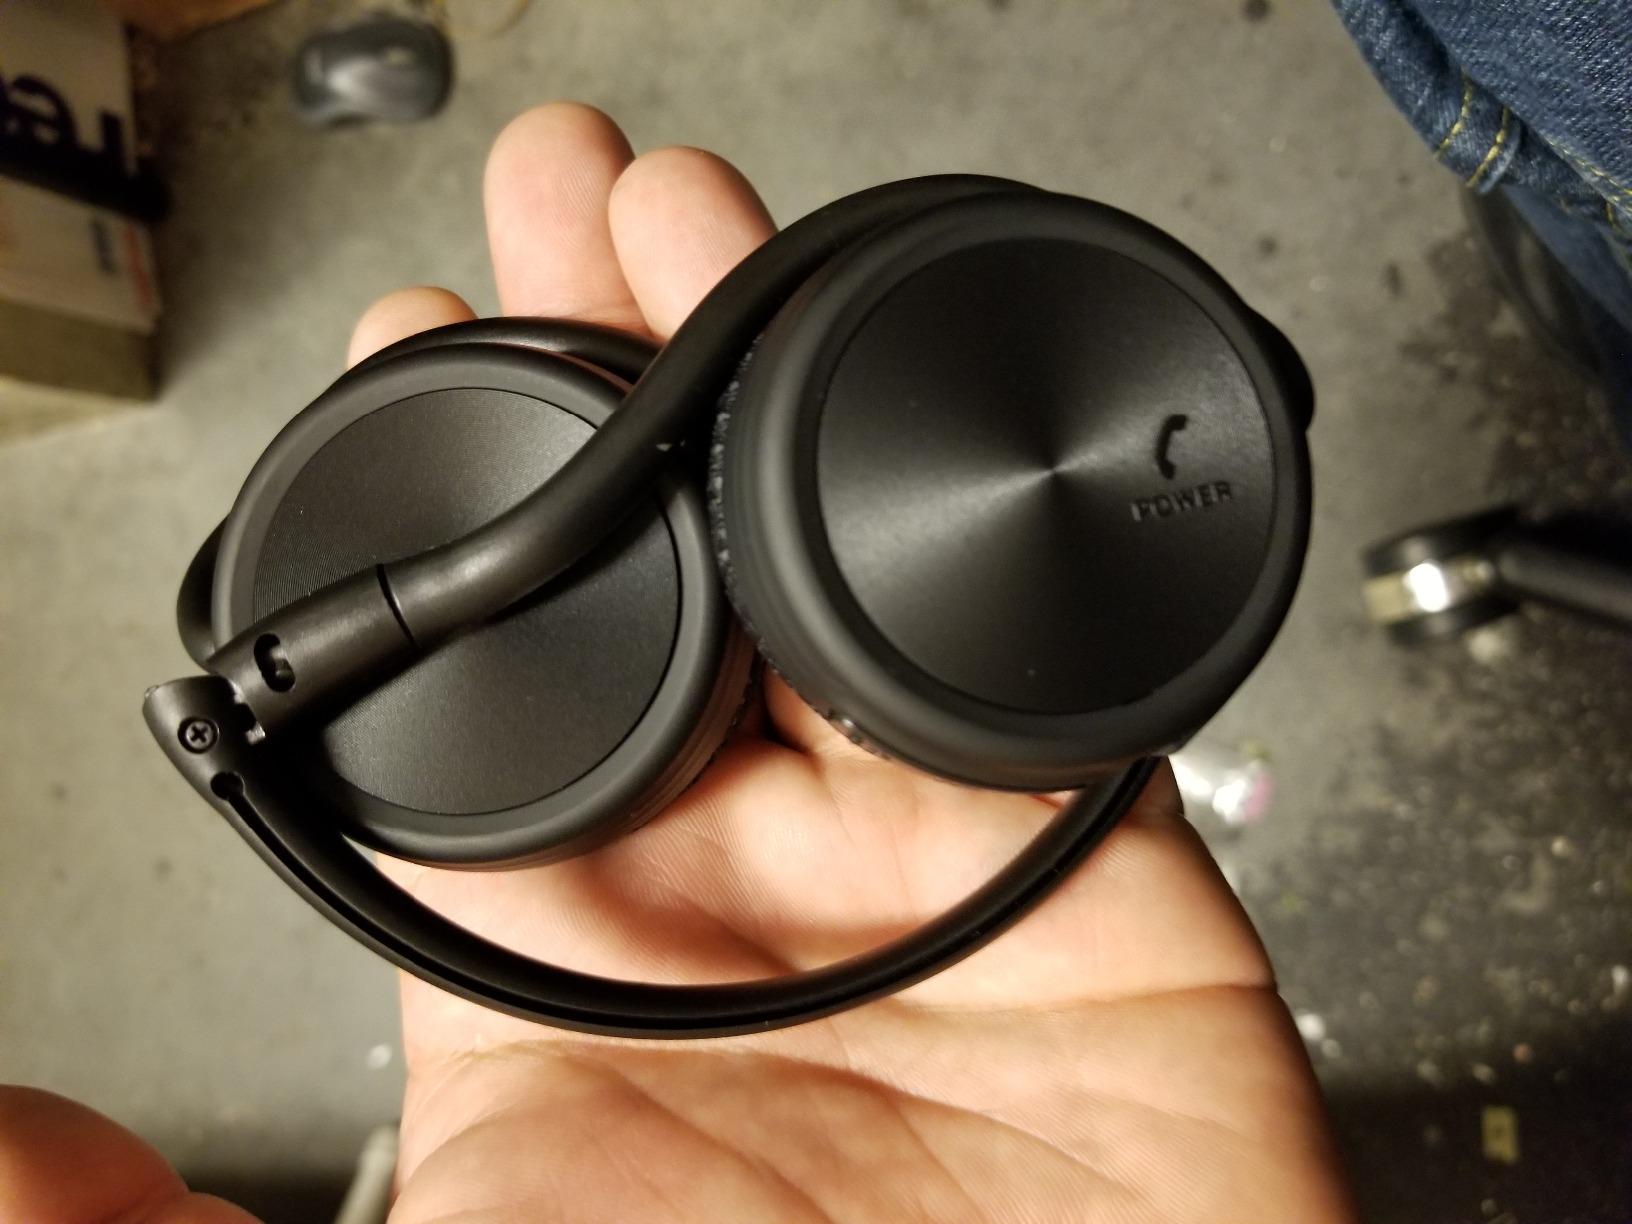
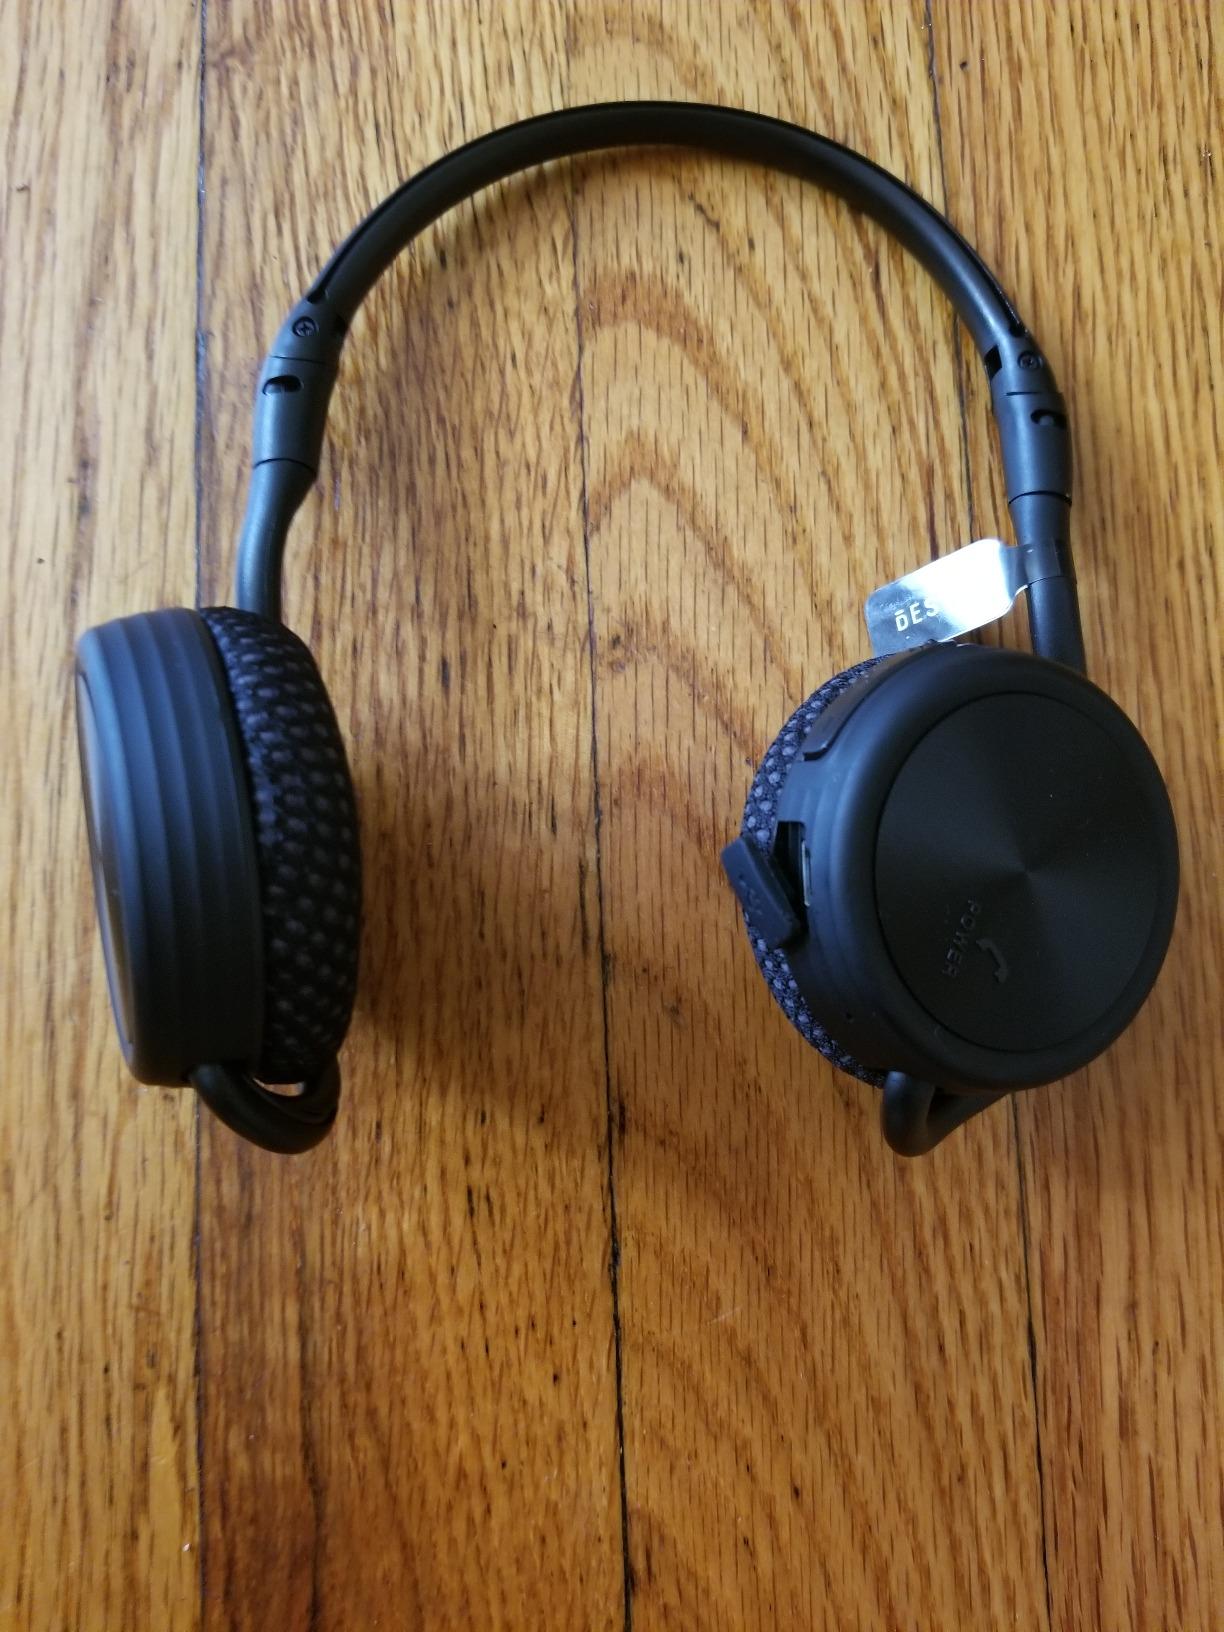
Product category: headphones
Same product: yes